Butter cookie

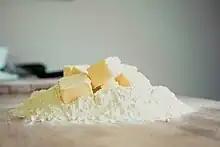
Butter and flour

Denmark has been a notable exporter of butter cookies for many years, in particular to the US and Asia. The cookies are made in many varieties, and exported industrial-grade butter cookies are typically packed and sold in tins, with Royal Dansk being a notable example. Due to the uniform packaging and labeling, it's also known as "The Blue Tin". Denmark is known for maintaining the quality of their ingredients and their procedure since 1966.